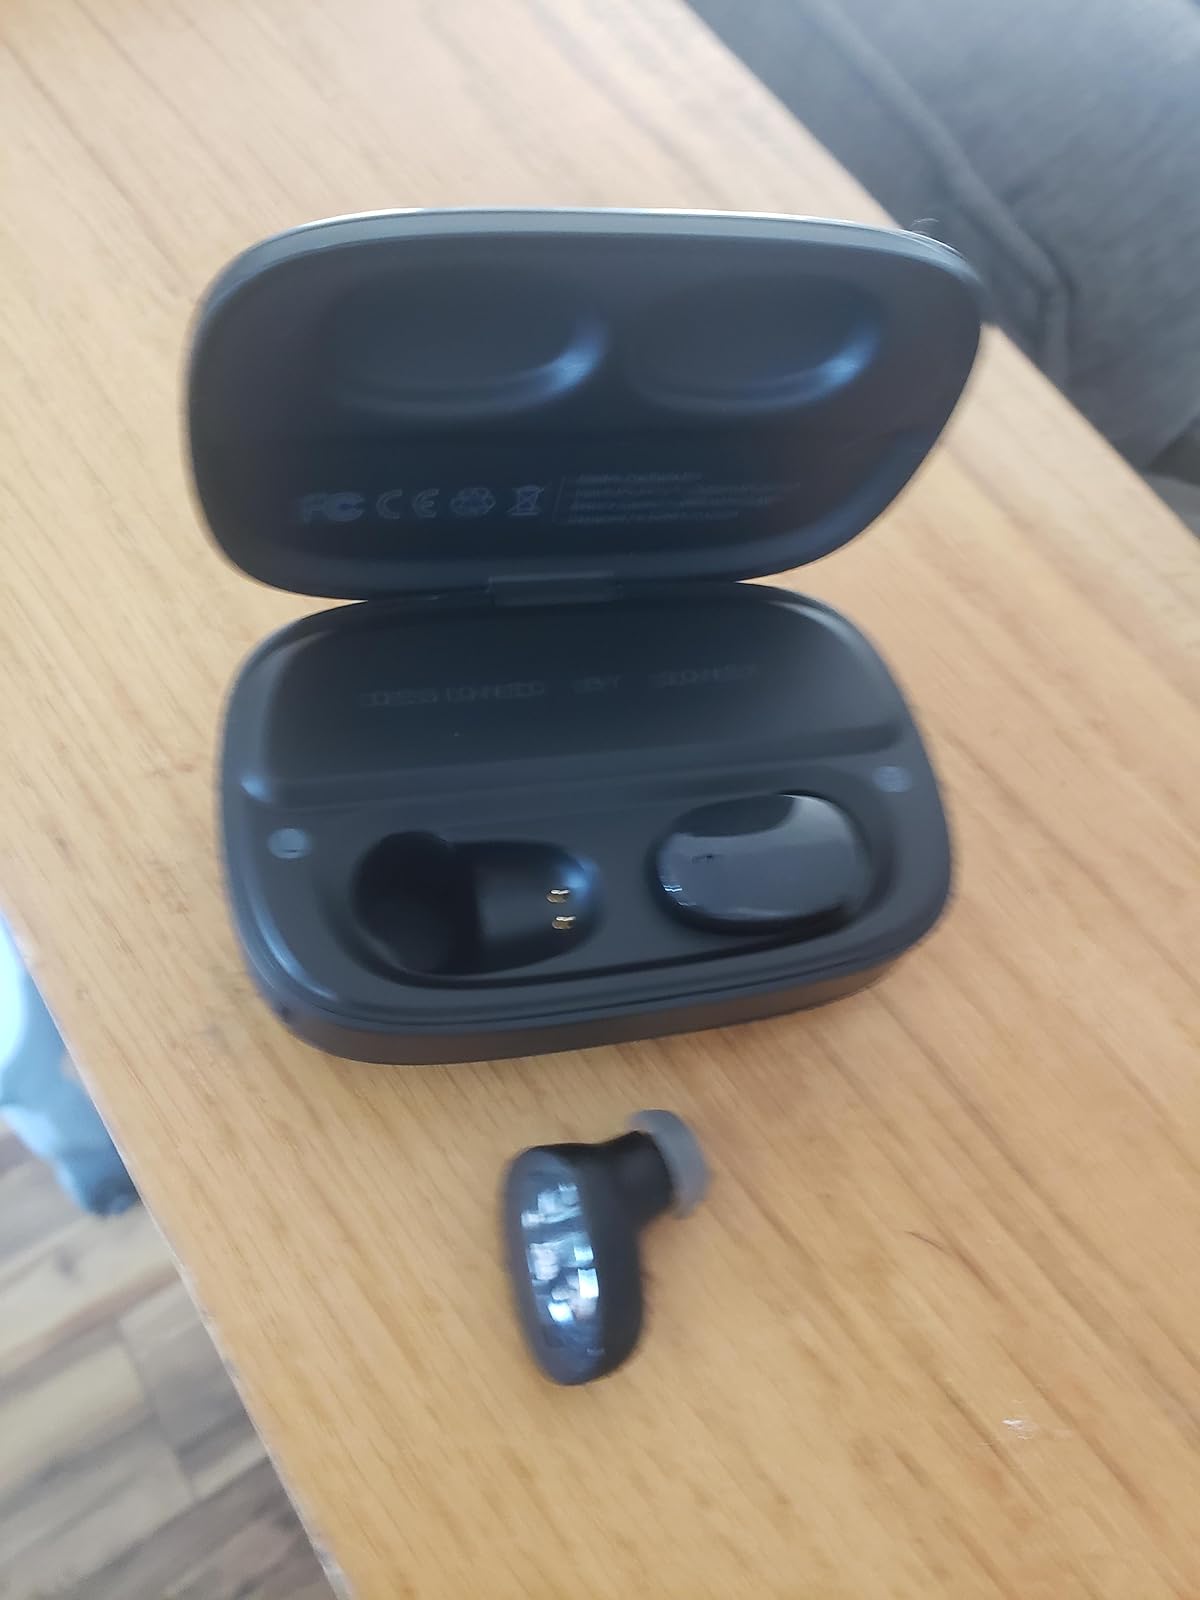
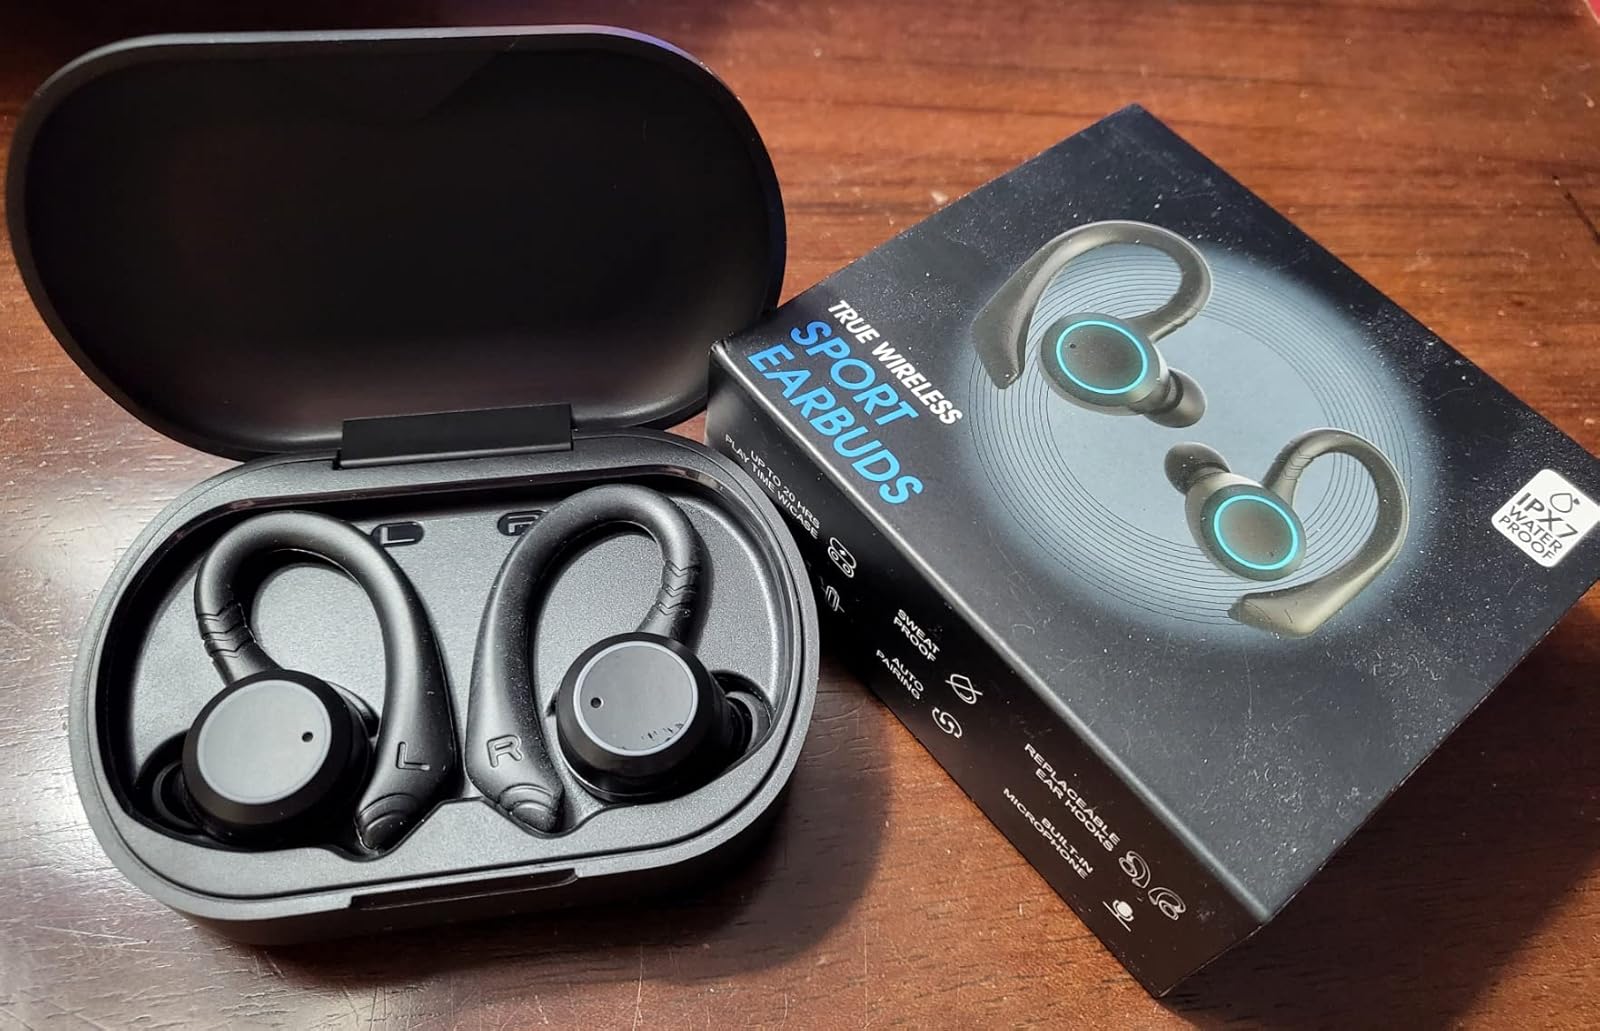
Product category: earbuds
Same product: no